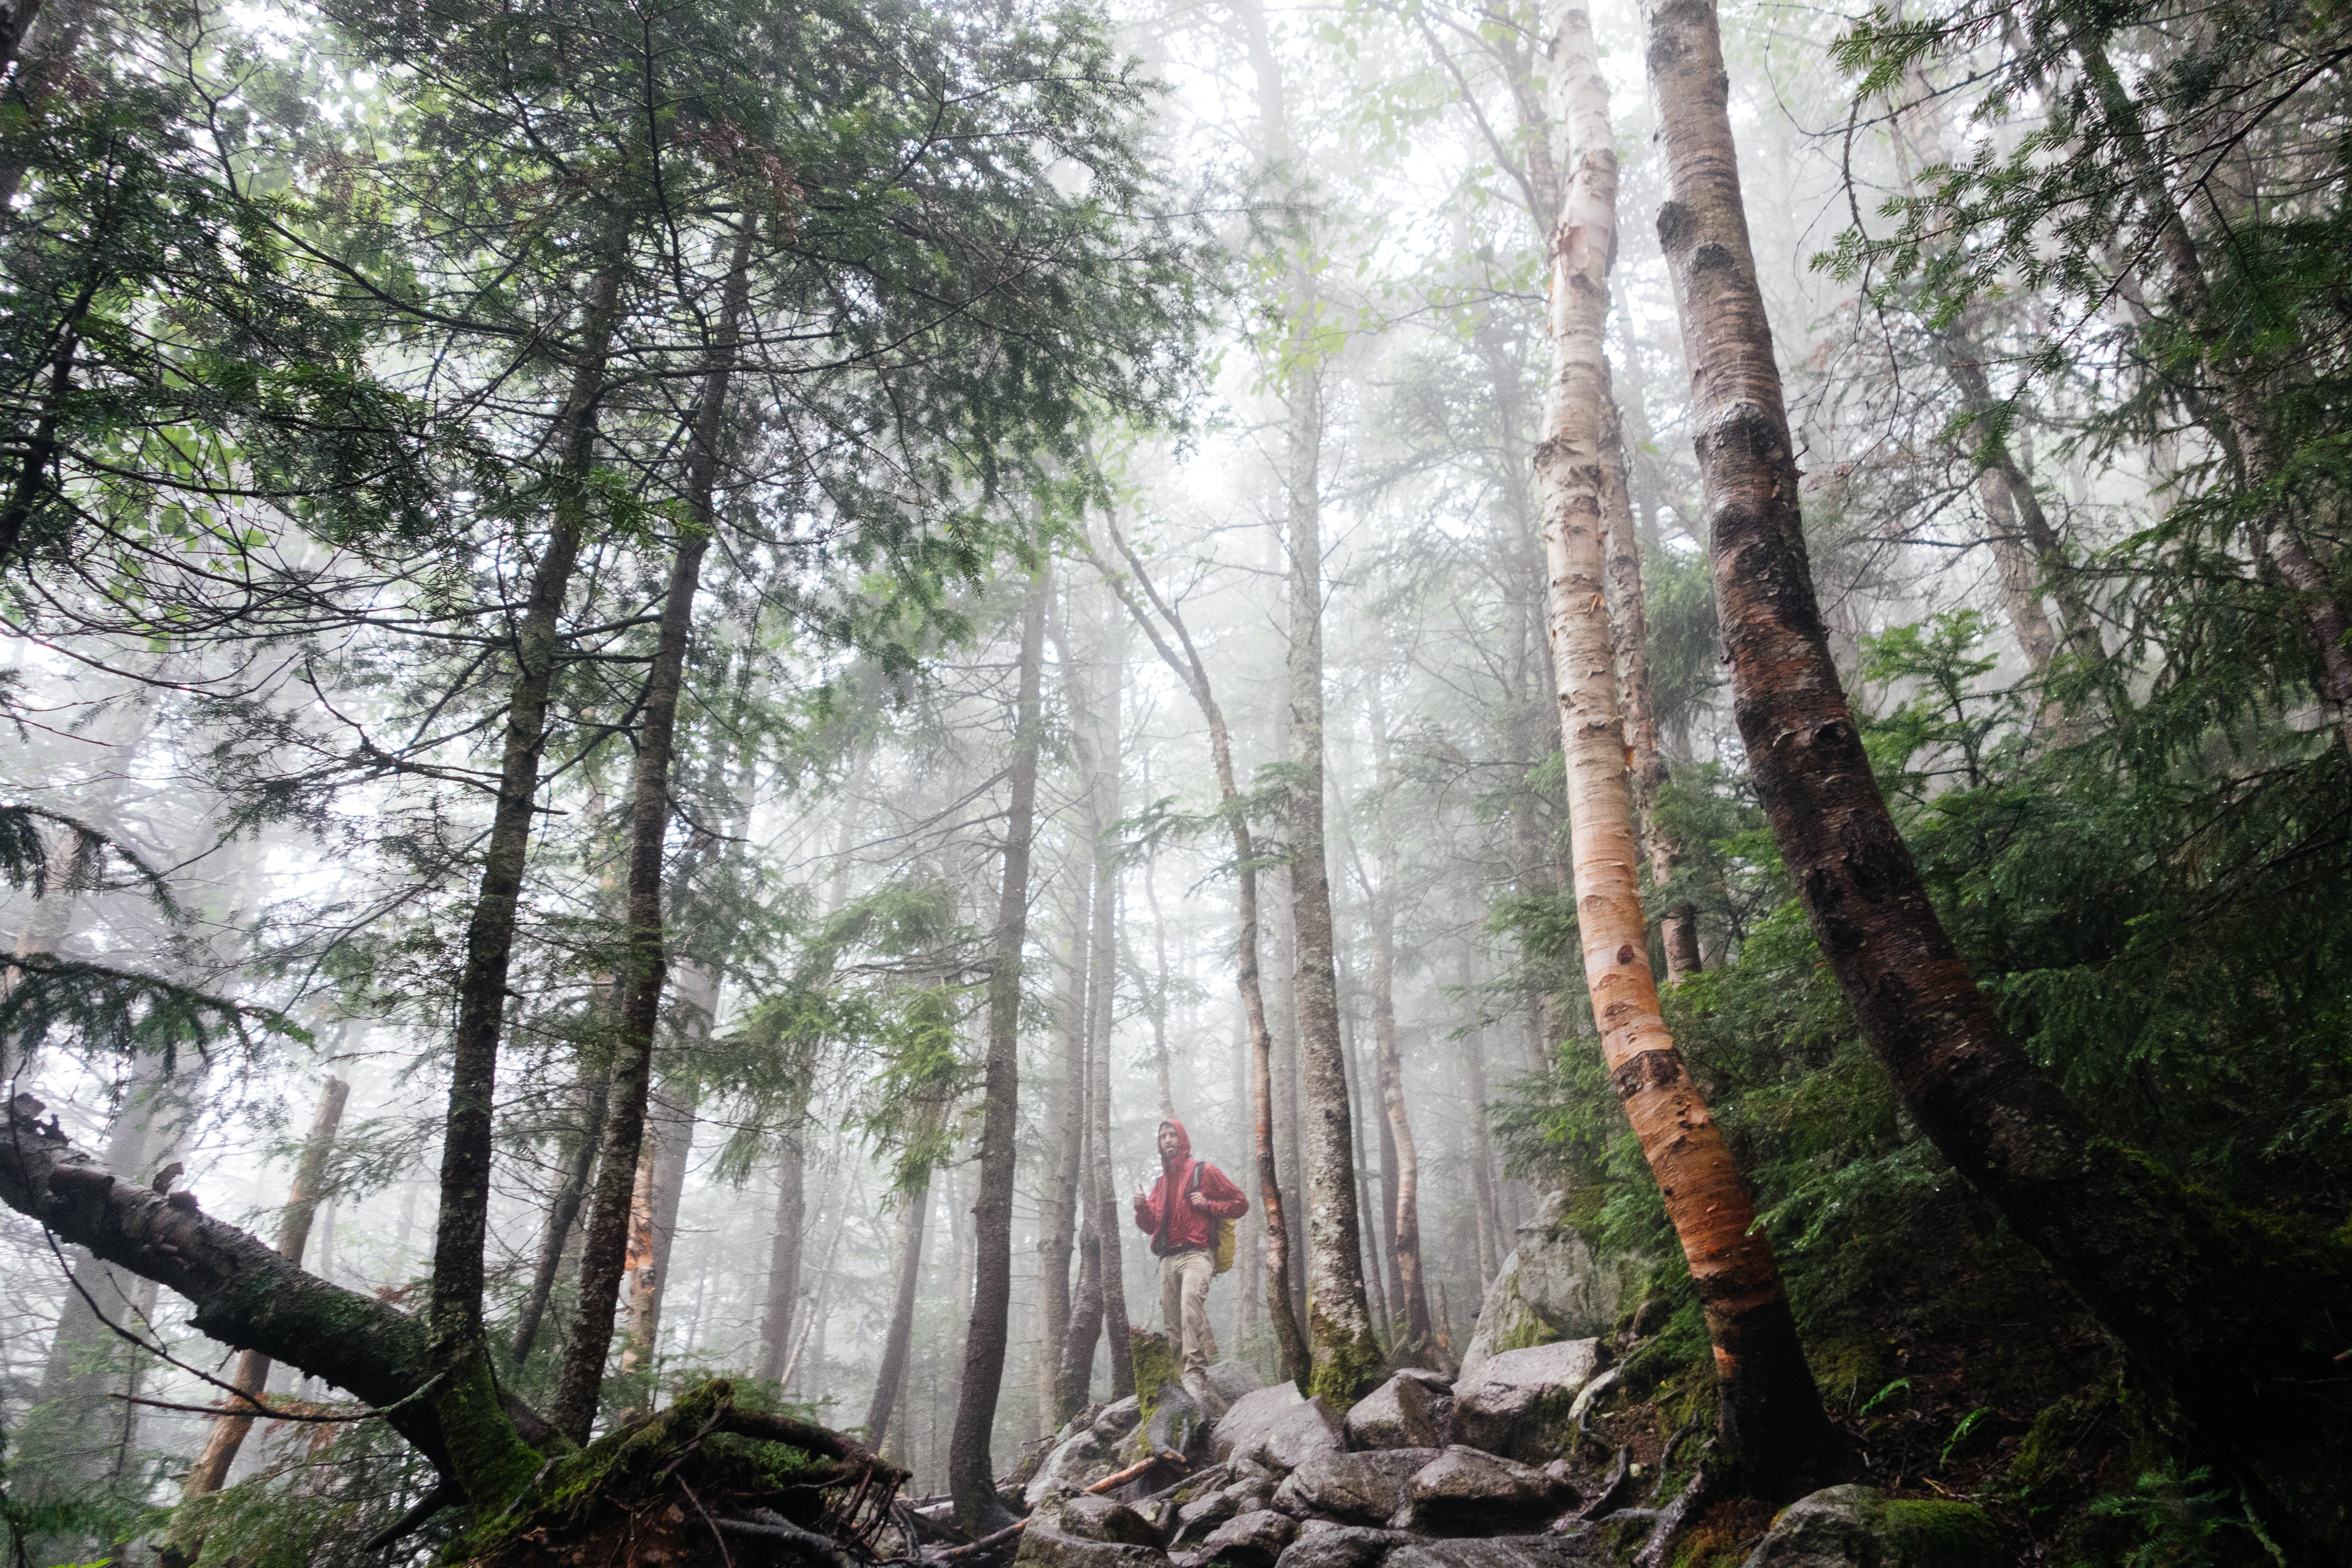
tree, nature, forest, outdoor, wilderness, hiking, trail, adventure, jungle, hike, rainforest, ravine, woodland, habitat, ecosystem, old growth forest, natural environment, woody plant, temperate broadleaf and mixed forest, temperate coniferous forest